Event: Typhoon Ruby
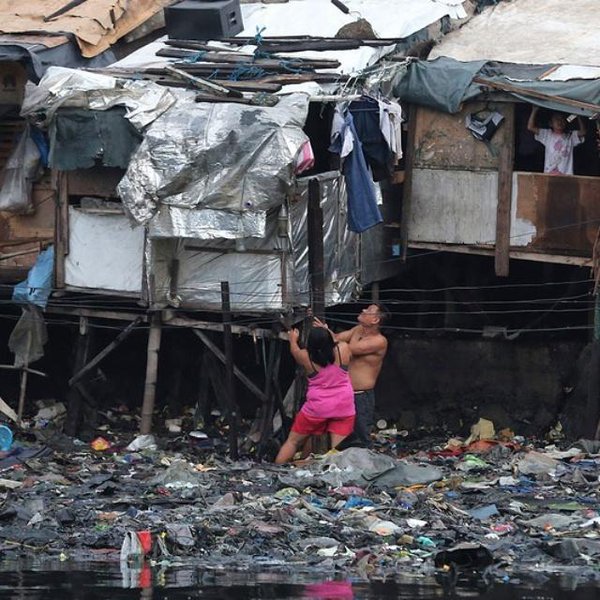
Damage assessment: damage